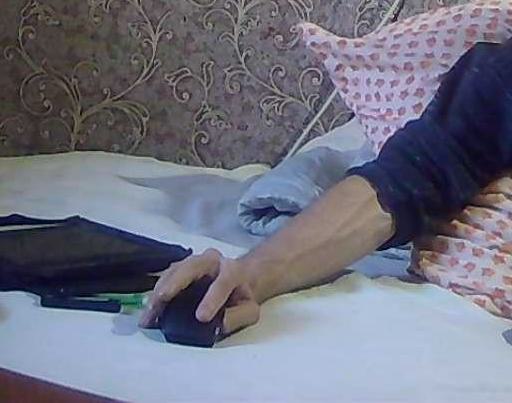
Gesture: no_gesture